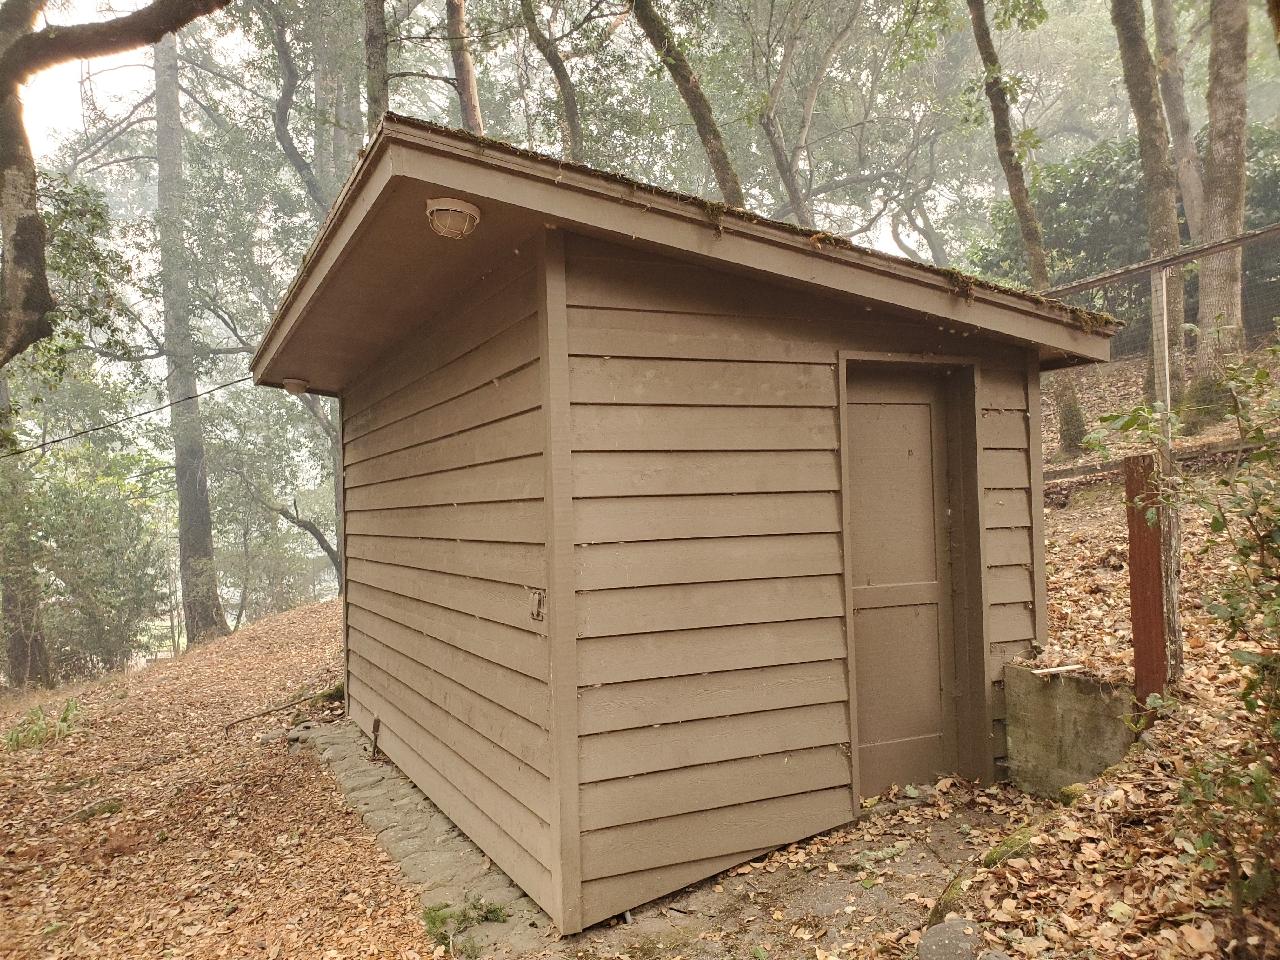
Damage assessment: no_damage